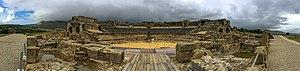
Baelo Claudia est une ancienne cité romaine, aujourd'hui en ruines, située à Bolonia, sur le territoire de la commune espagnole de Tarifa, en Andalousie. Située en bord de mer et protégée par les massifs montagneux de La Plata et de San Bartolomé, la cité bénéficiait d'un environnement favorable à son épanouissement, axé sur la pêche et ses activités dérivées.